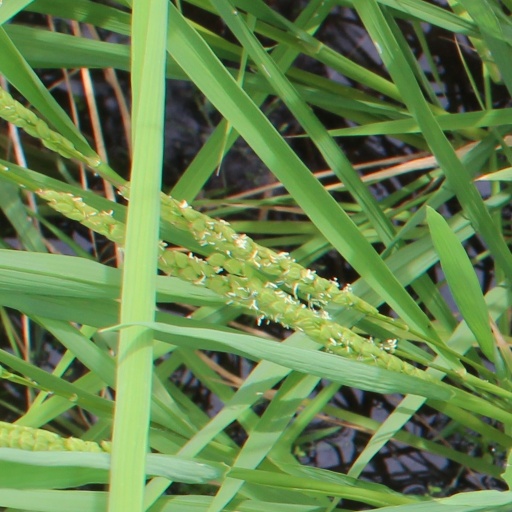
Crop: rice